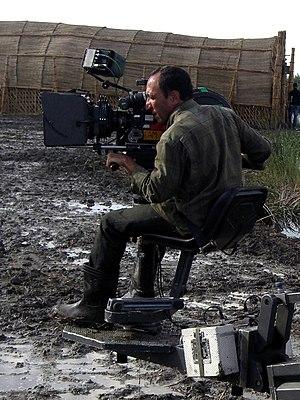
Abbas Fahdel sur le tournage de L'Aube du monde en novembre 2007.
Abbas Fahdel est un réalisateur, scénariste et critique de cinéma franco-irakien, né à Hilla, Babylone, en Irak.
L'Aube du monde est un film dramatique produit en 2008 et réalisé par le cinéaste franco-irakien Abbas Fahdel.